Vitaly Bakhmetyev

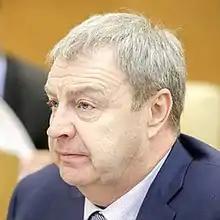

Vitaly Viktorovich Bakhmetyev (born 12 August 1961, Magnitogorsk, Chelyabinsk Oblast) is a Russian political figure, deputy of the 7th and 8th State Duma convocations. He was born in the family of metallurgists. Later he graduated from the Magnitogorsk State Technical University. In 1984 he started working at the Magnitogorsk Iron and Steel Works, and eight years later, he headed the metal forming and foundry workshop of the plant.